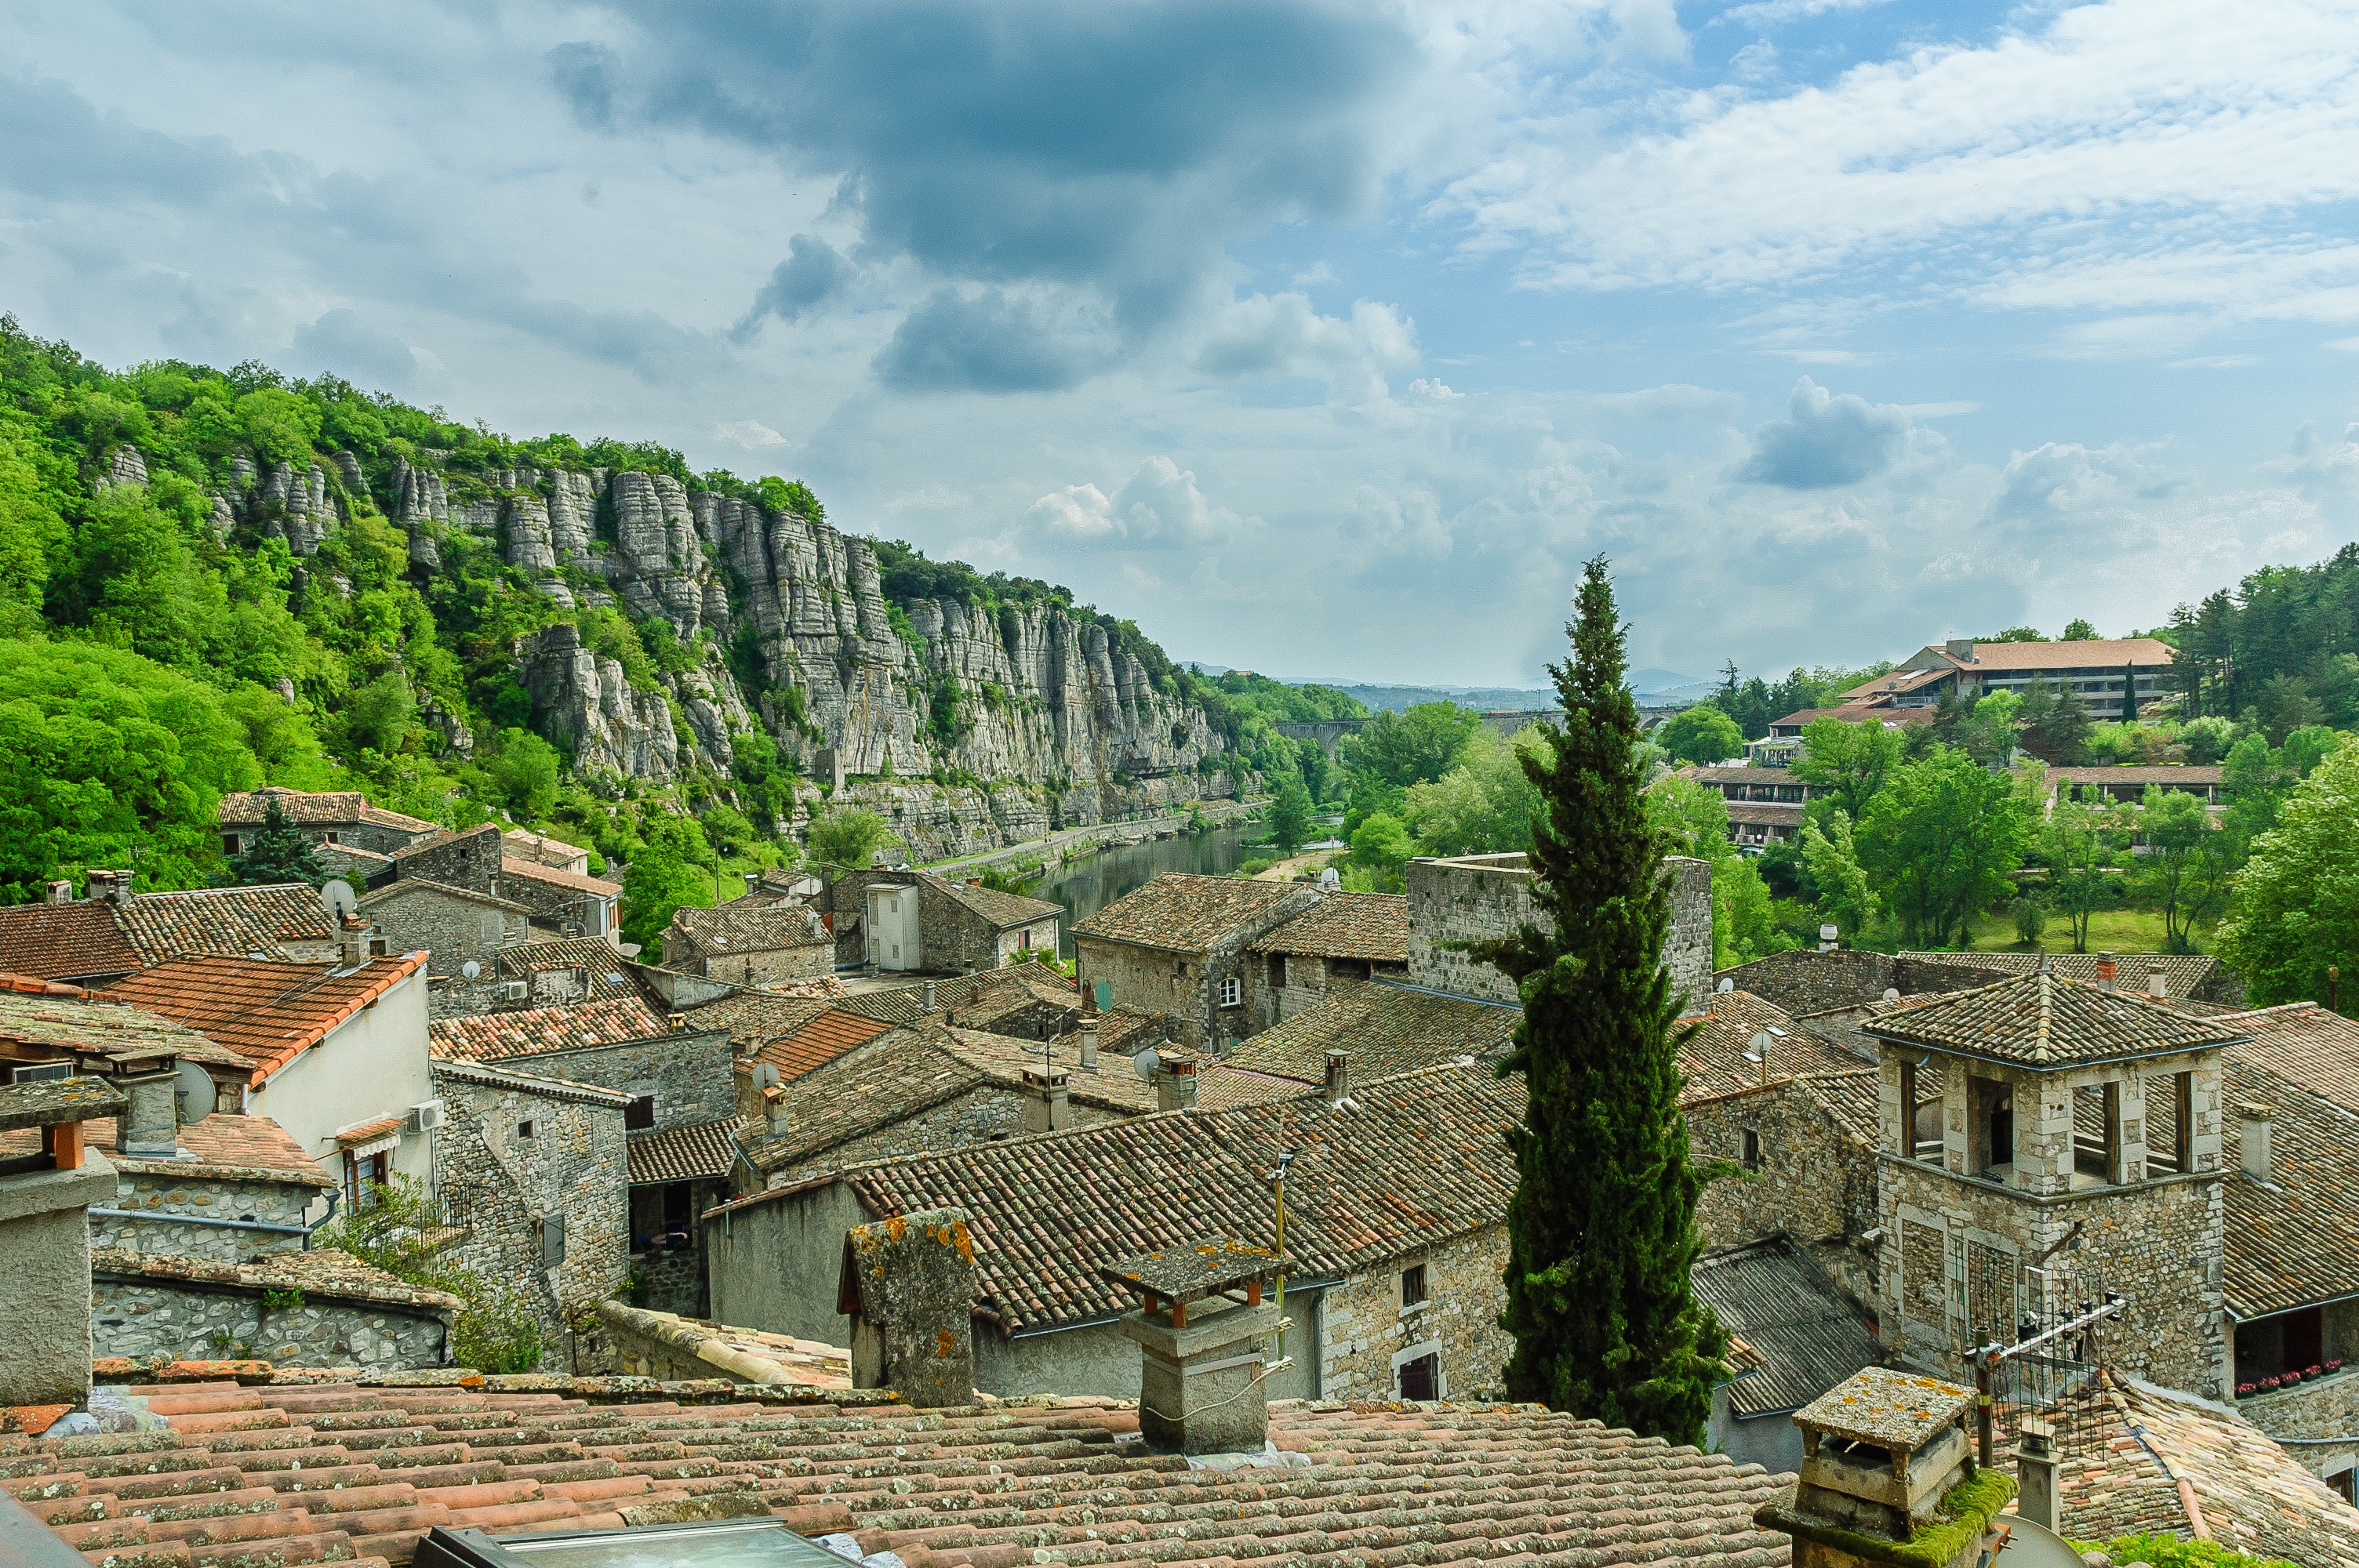
landscape, mountain, sky, town, valley, vacation, village, france, tourism, ruins, estate, rural area, ancient history, human settlement